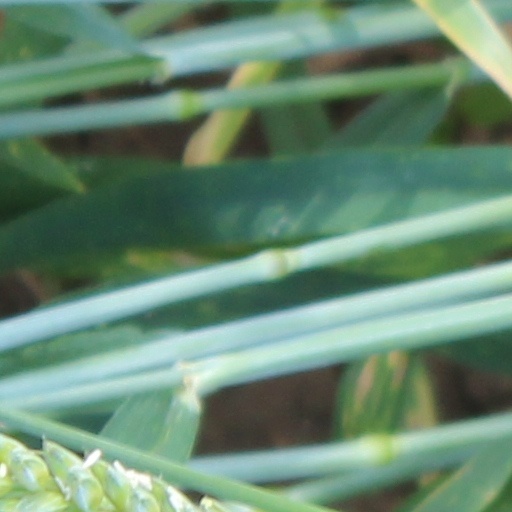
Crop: wheat